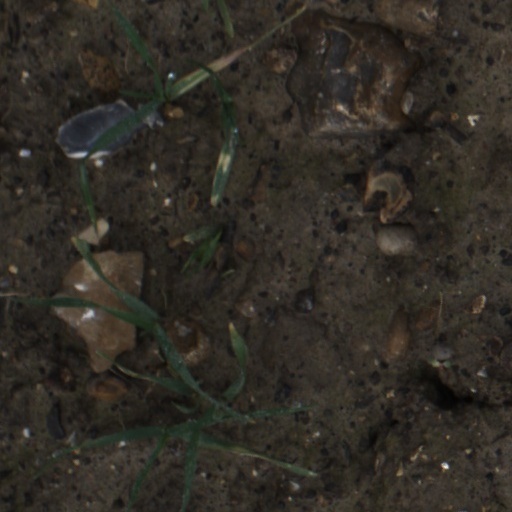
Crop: wheat